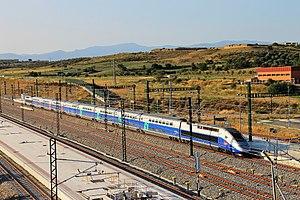
TGV Dasye à Figueres-Vilafant. Derrière, sur la colline sur la droite, le Château de Sant Ferran.
Les TGV Duplex sont des rames électriques TGV de la SNCF, mises en service de 1995 à 2012. Comme leur nom l'indique, elles sont constituées de voitures à deux niveaux. La circulation à l'intérieur de la rame s'effectue par le niveau supérieur, offrant ainsi plus de calme aux voyageurs installés dans le niveau inférieur de chaque voiture. L'étage inférieur de la voiture-bar n'est pas accessible aux voyageurs, car il est occupé par des équipements électriques. Les rames Duplex ont, pour une même longueur, une capacité de transport supérieure de 133 places à celle des TGV Réseau : une rame, composée de 8 voitures, dispose ainsi de 182 places en 1ʳᵉ classe et 328 en 2ᵈᵉ classe, soit un total de 510 places. Par ailleurs, 634 places sont disponibles en aménagement « Ouigo ».
Le corridor méditerranéen est un ensemble de lignes ferroviaires parallèles à la côte méditerranéenne.
La gare de Figueras - Vilafant est une gare ferroviaire espagnole de la LGV Madrid-Barcelone-Figueras, située sur les territoires des communes de Figueras et de Vilafant, dans la province de Gérone, en Catalogne.